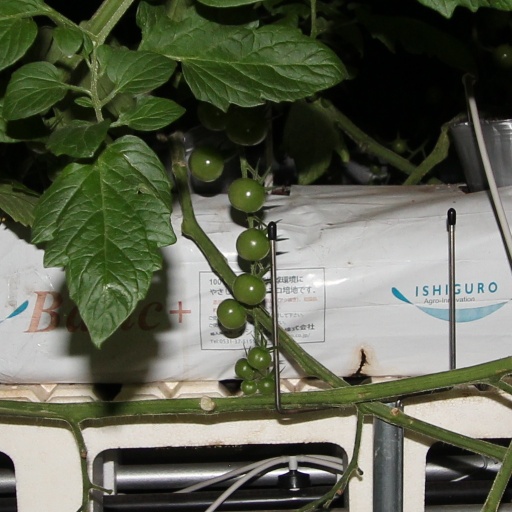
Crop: tomato